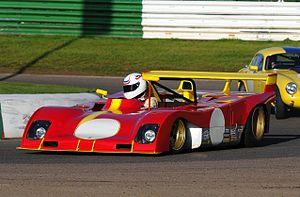
La Ferrari 312 PB était une voiture de Sport-prototypes du Groupe 6 introduite en compétition en 1971 par Ferrari. Elle avait été officiellement désignée sous l’appellation 312 P, mais est généralement connue sous le nom 312 PB afin d’éviter la confusion avec le modèle précédent du même nom. Elle faisait partie des voitures de Sport-prototypes de la série Ferrari P, mais fut redessinée pour pouvoir être engagée comme voiture de sport du Groupe 5 en 1972.